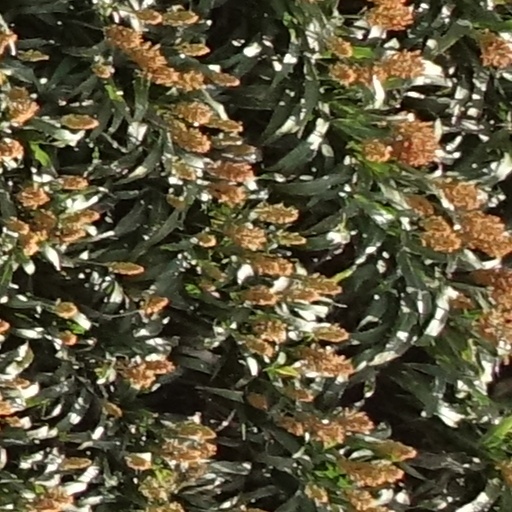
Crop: sorghum